Farsightedness

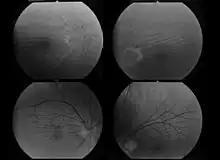
Choroid folds in high hyperopia (fluorescein angiography)

Hyperopia is typically classified according to clinical appearance, its severity, or how it relates to the eye's accommodative status.